Nyhavn 9

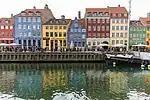
Nyhavn 5-15

Nyhavn 9 is a typical canal house. It was not, unlike many other buildings along the canal, heightened in the 19th century. The complex also comprises a side wing that extends from the rear side of the building, a cross wing that separates two consecutive courtyards and a rear wing. It was listed on the Danish Registry of Protected Buildings and Places in 1918.